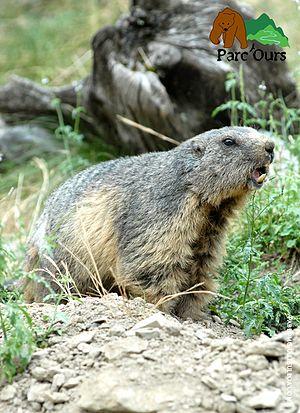
Marmotte sifflant
Un sifflement est le son aigu que produit un flux constant d'air sur l'ouverture d'une petite cavité résonante. Le flux sur les aspérités de l'ouverture crée des turbulences que la résonance transforme en ondes stationnaires harmoniques, dont la vibration se transmet à l'espace ambiant.